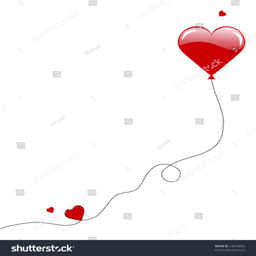
valentine heart shaped as a balloon against a white background